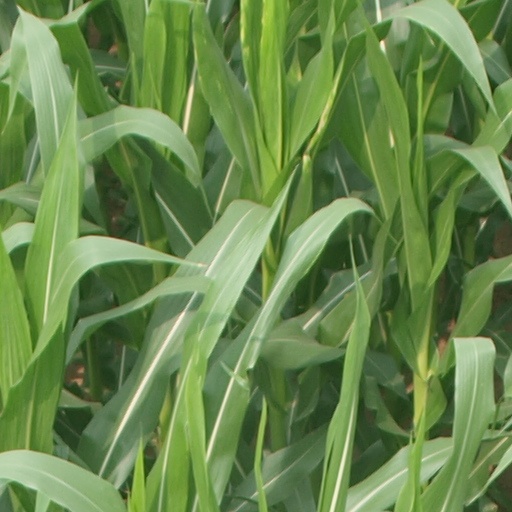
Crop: maize; corn